Alex Williams (footballer, born 1983)

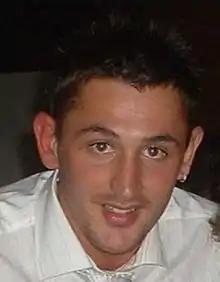
Alex Williams in 2006.

Alexander Boyd Williams (born 15 January 1983), is a Scottish football forward. He has previously played in the Scottish Football League First Division for several clubs.